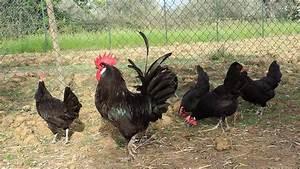
chicken